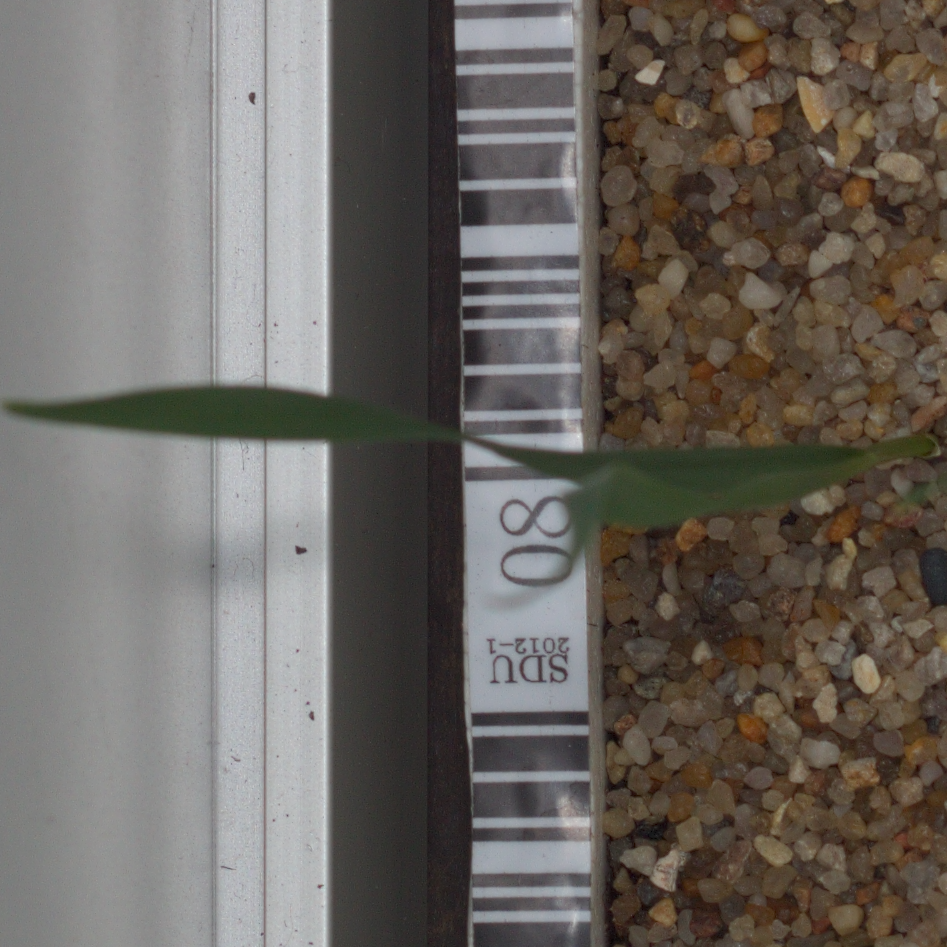
Label: common_wheat